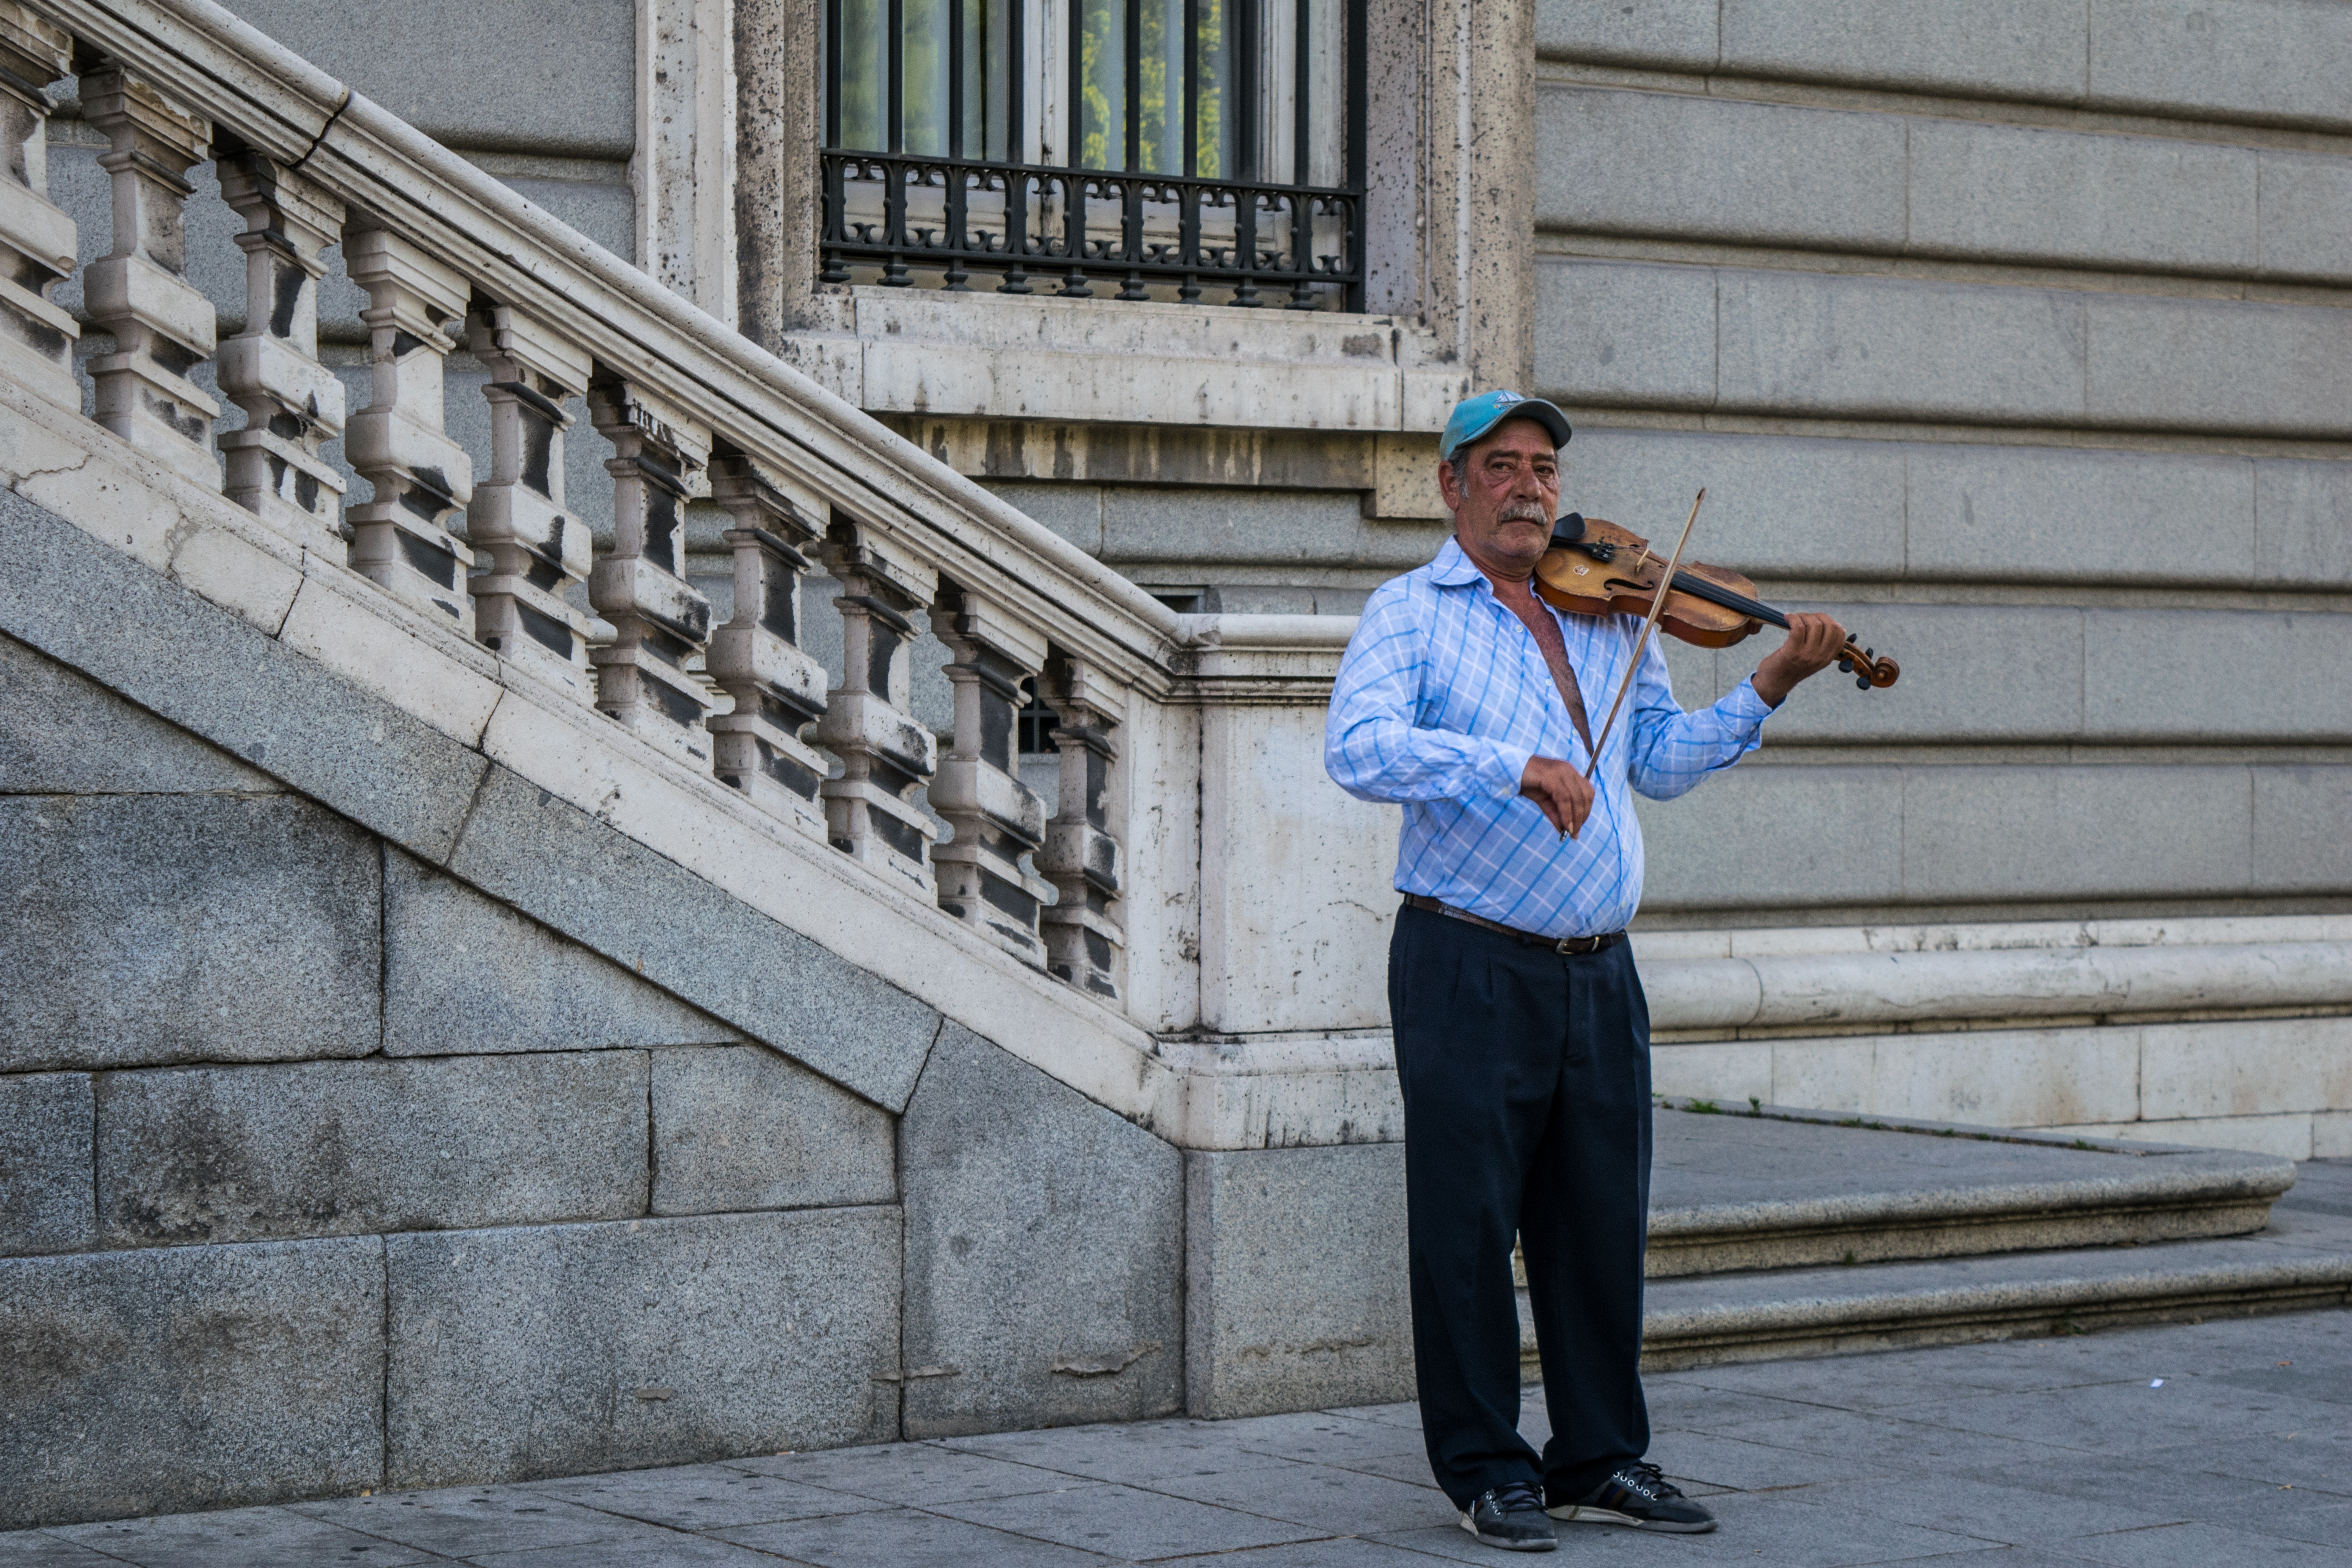
work, person, rope, road, street, portrait, musician, violin, infrastructure, photograph, look, sound, passion, age, instruments